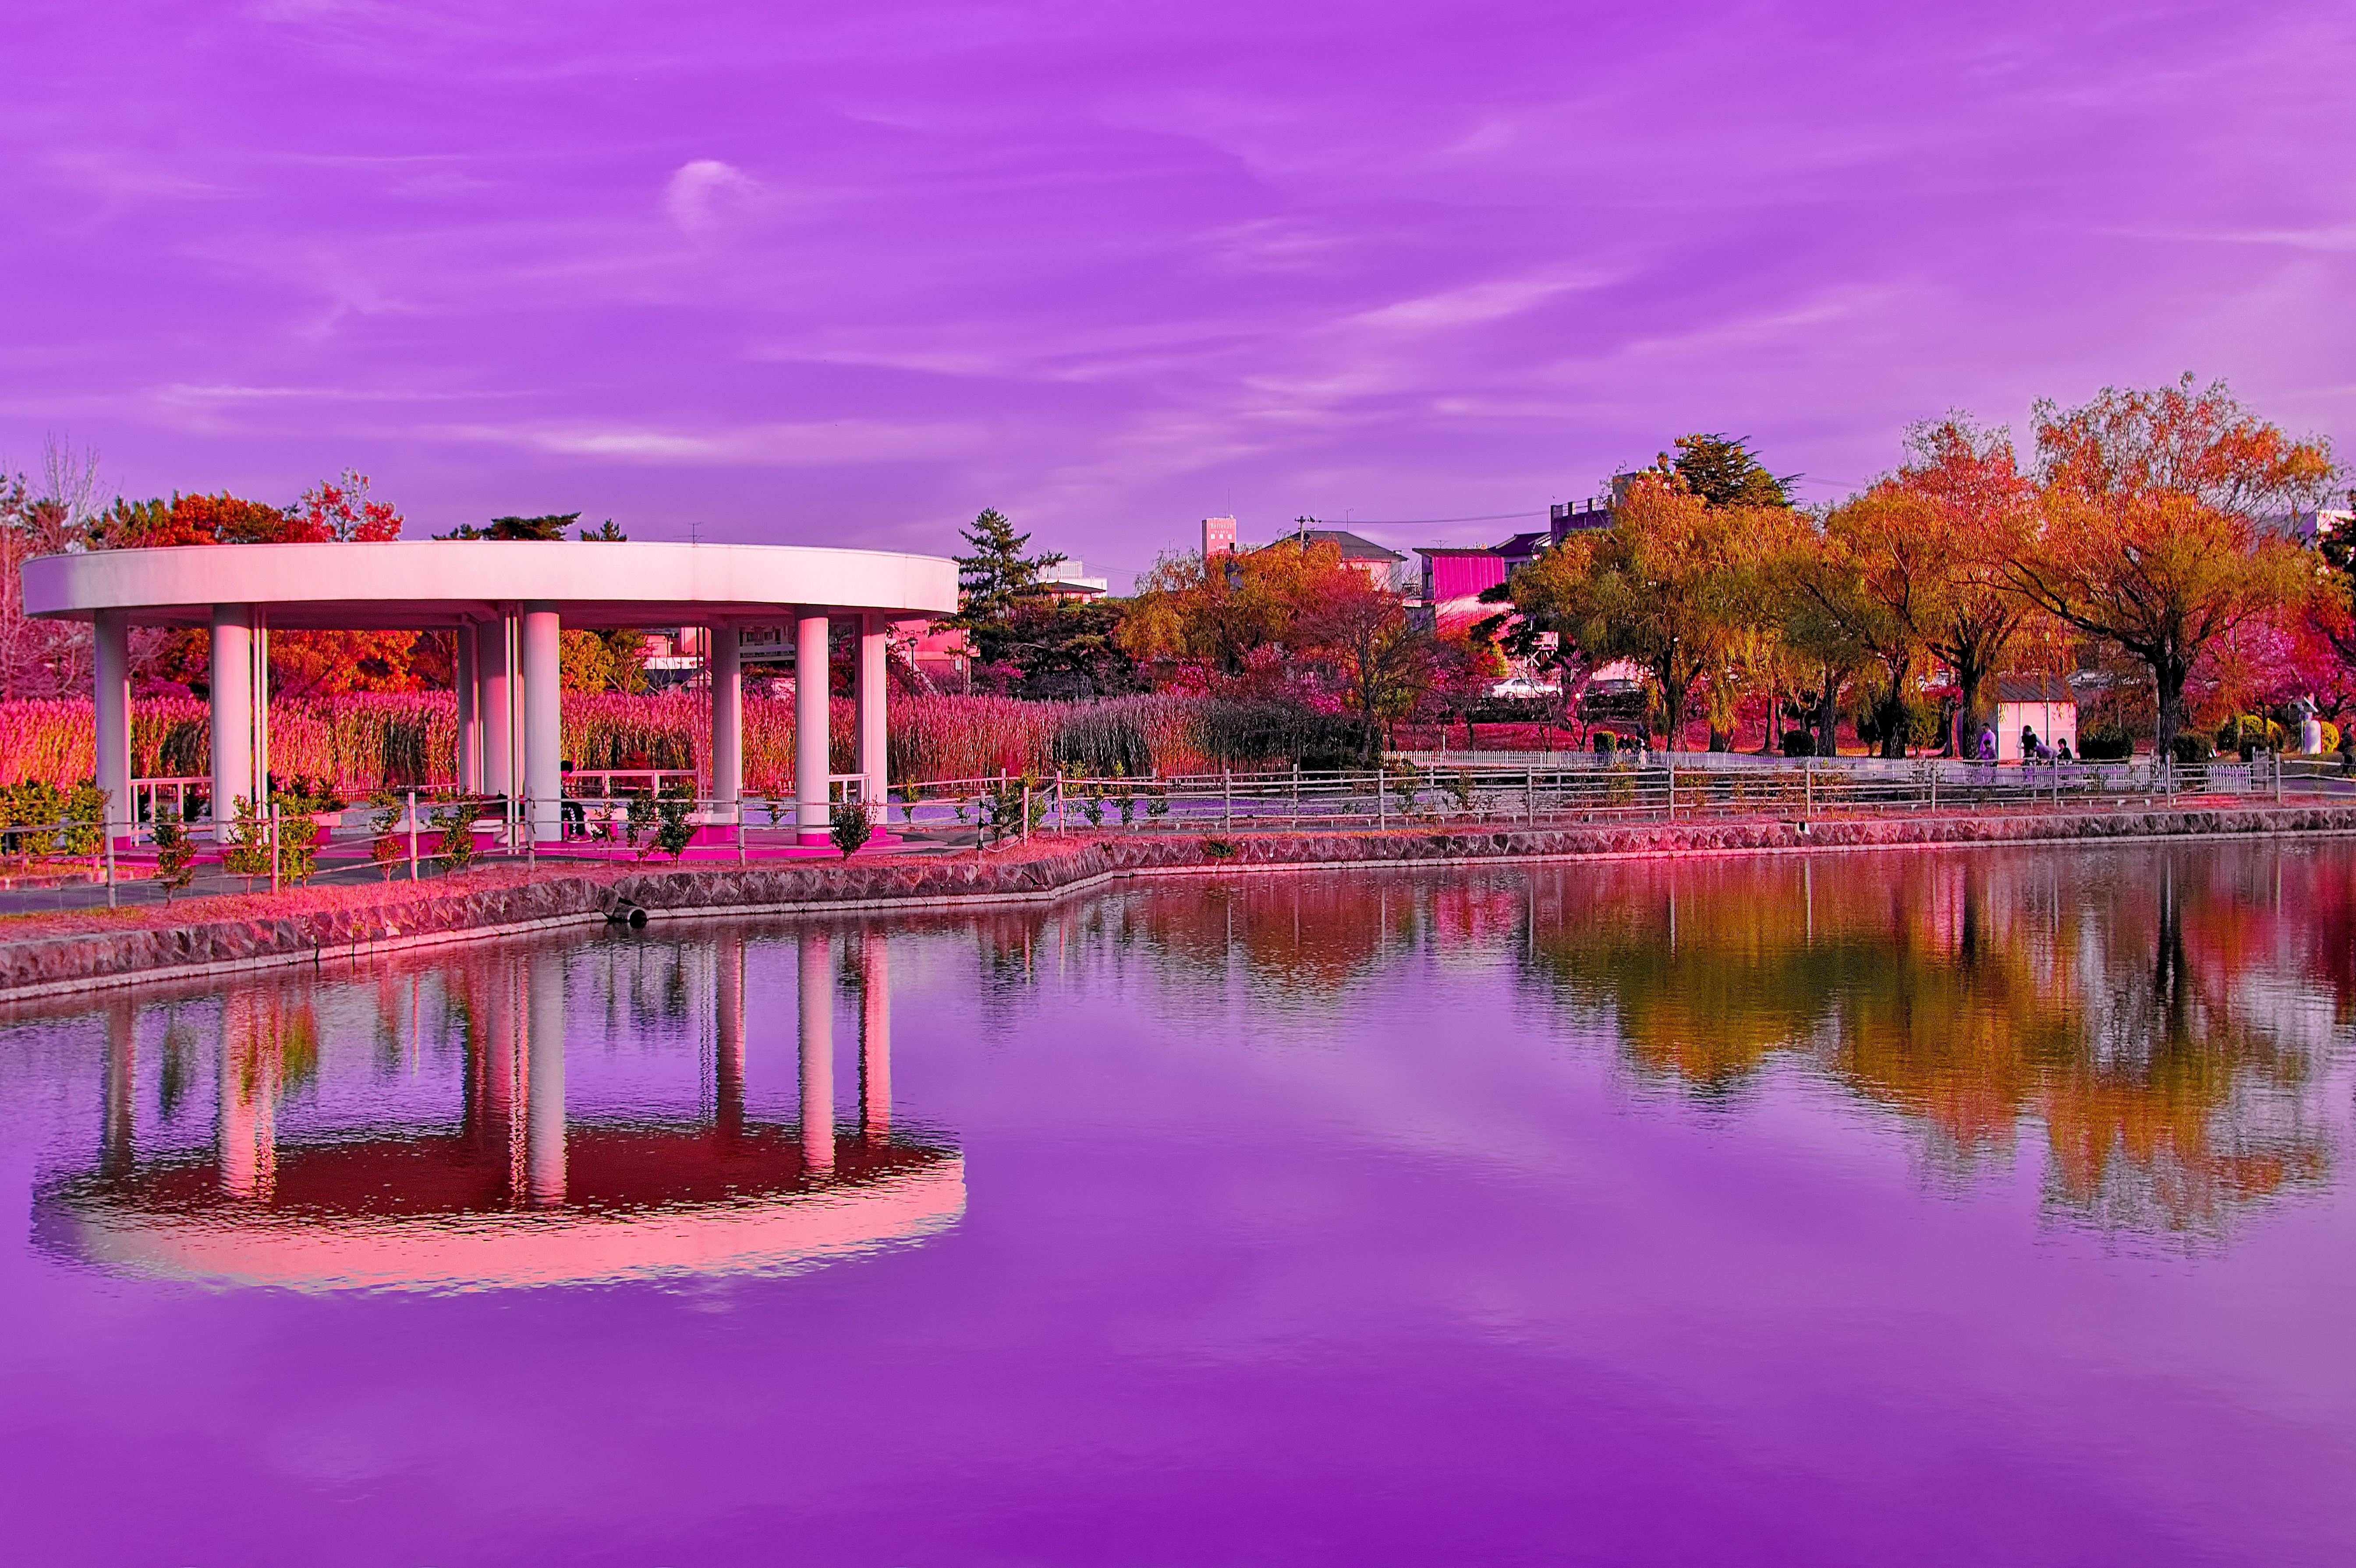
water, silhouette, sky, sunset, flower, cityscape, dusk, evening, reflection, art, freshwater, reflection and mirrors